Palmanova

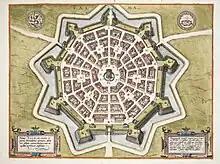
Map of Palmanova drawn in 1593 and published in the fifth volume of "Civitas Orbis Terrarum"

Palmanova was built following the ideals of a utopia. It is a concentric city with the form of a star, with three nine-sided ring roads intersecting in the main military radiating streets. It was built at the end of the 16th century by the Venetian Republic which was, at the time, a major center of trade. It is actually considered to be a fort, or citadel, because the military architect Giulio Savorgnan designed it to be a Venetian military station on the eastern frontier as protection from the Ottoman Empire.